Derby Dilly

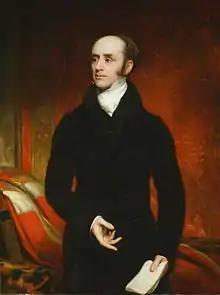
"Portrait of Earl Grey" by Thomas Phillips, 1820. Grey was the Whig Prime Minister between 1830 and 1834.

In 1830 Lord Grey had formed a government that had achieved political success by passing the Reform Act 1832 and abolishing slavery in the British Empire. However, it was an unstable coalition composed of Whigs, Canningites, Radicals, Irish Repealers and Tory mavericks. It had achieved a crushing electoral victory in 1832 against a demoralised Tory party but then quickly fell factional fighting. Lord John Russell wanted to extend the cause of reform to other areas of governance but others like Lord Stanley feared the growth of radicalism and in particular the influence of the Irish Repealers led by Daniel O'Connell. In May 1834, the pressure became too great and Stanley, with Earl of Ripon, Sir James Graham and The Duke of Richmond resigned from the cabinet on the issue of proposed changes to the structure and finances of the Church of Ireland.